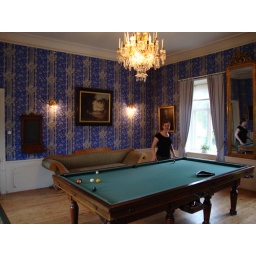
Playing pool in the castle on the king's pool table